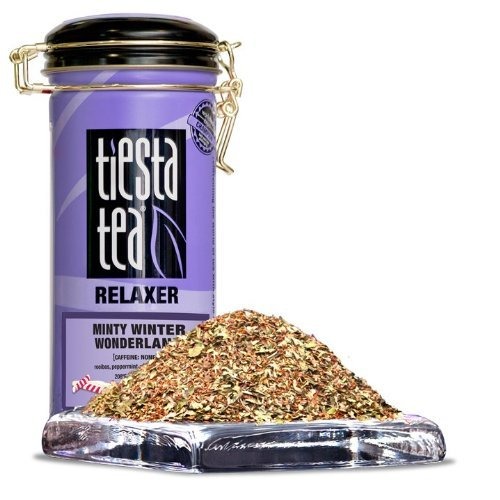
Item Name: Tiesta Tea Mint Rooibos Tea (6x4OZ )
Product Description: <p>White chocolate and peppermint unite to give this rooibos a flashback from a white winter wonderland. Who can resist this brightly refreshing blend? Rooibos tea, peppermint, white chocolate</p>
Value: 24.0
Unit: Ounce

Price: 14.95